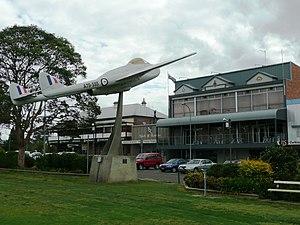
Wingham est une ville de la région du Mid North Coast dans l'État de Nouvelle-Galles du Sud, en Australie, à 335 km au nord de Sydney.